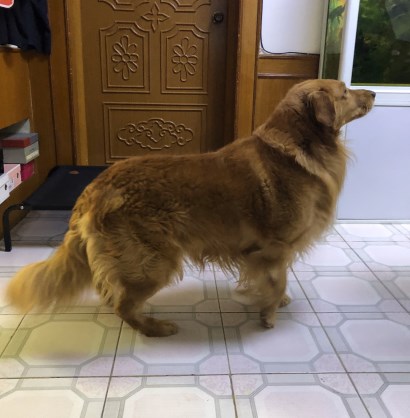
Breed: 5355-n000126-golden_retriever